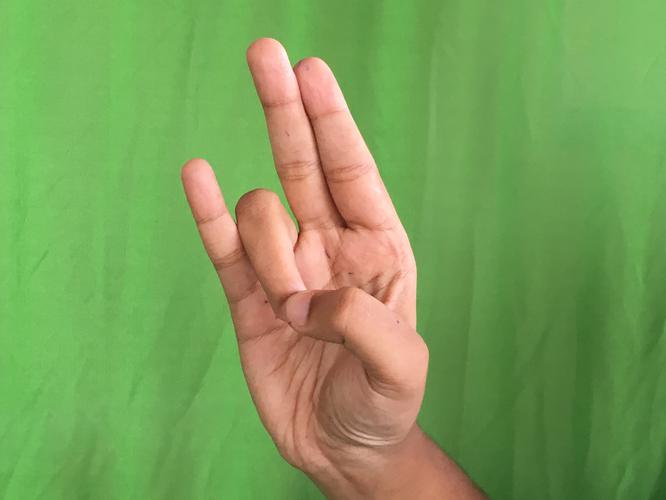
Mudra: Mayura
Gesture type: single_hand